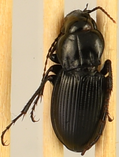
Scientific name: Cyclotrachelus torvus
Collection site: Northern Great Plains Research Laboratory NEON (NOGP), plot NOGP_003